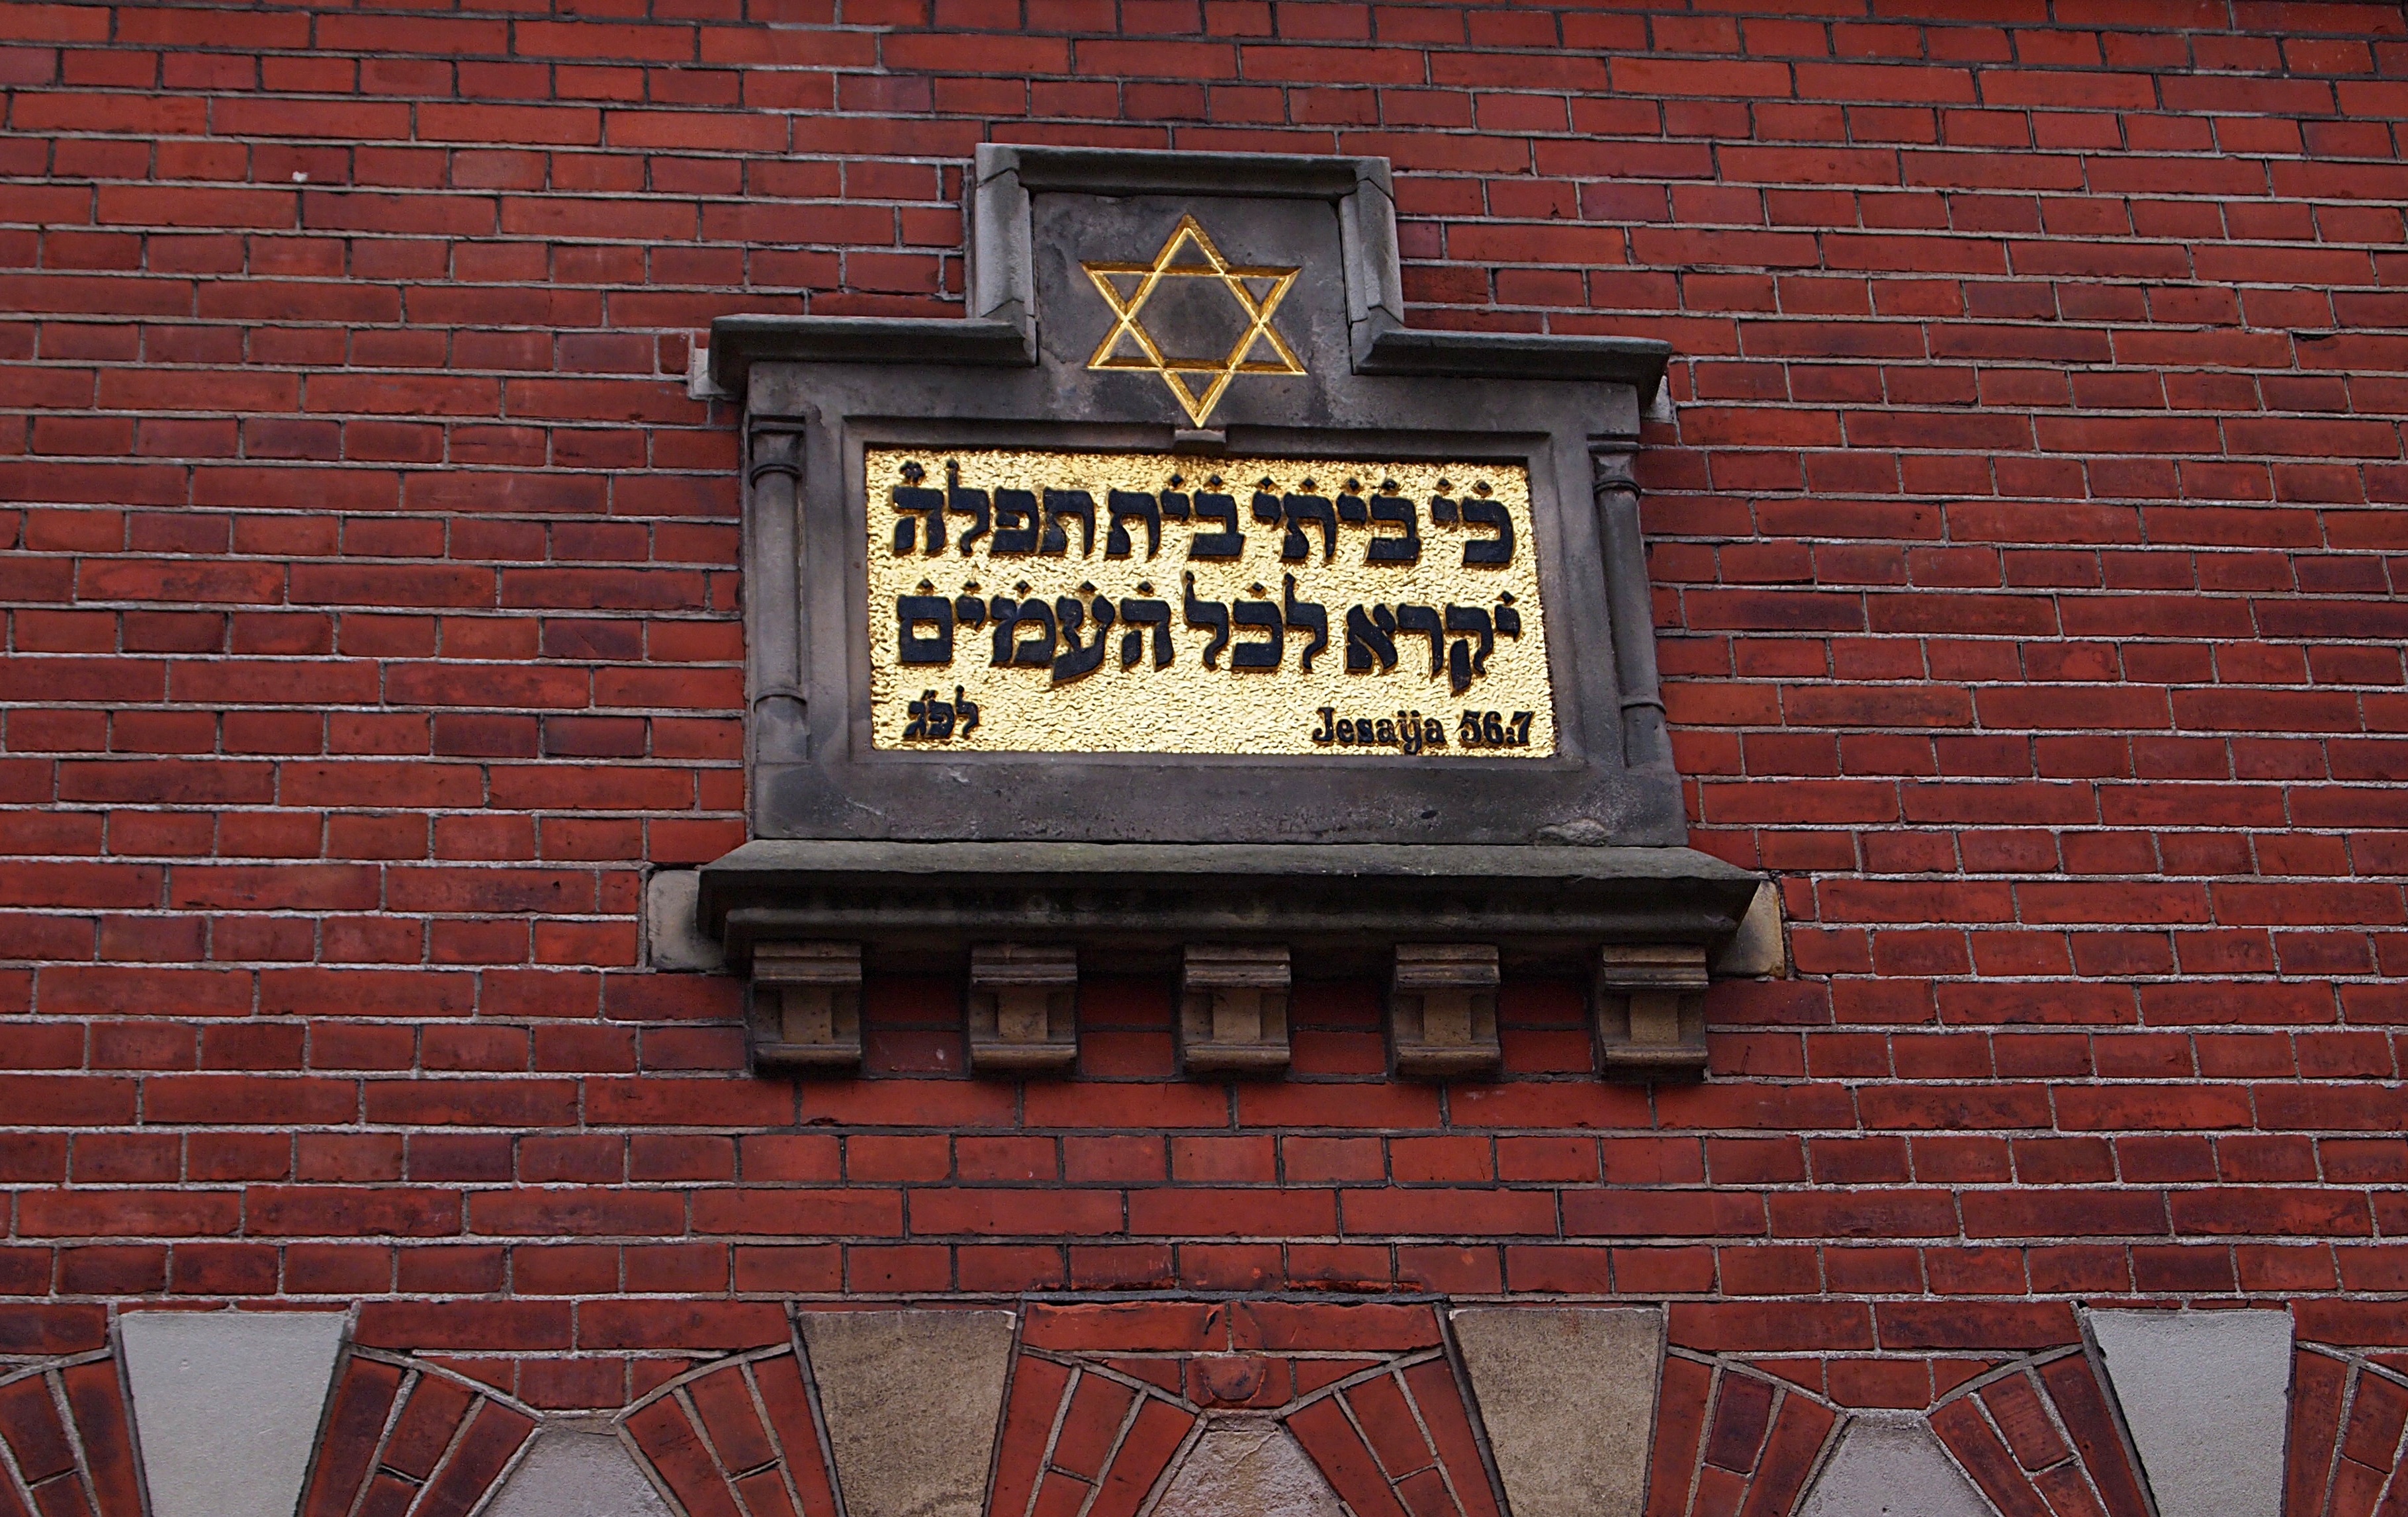
wood, wall, sign, red, facade, brick, historic building, netherlands, synagogue, jewish, judaism, hebrew, star of david, ma een david, magen david